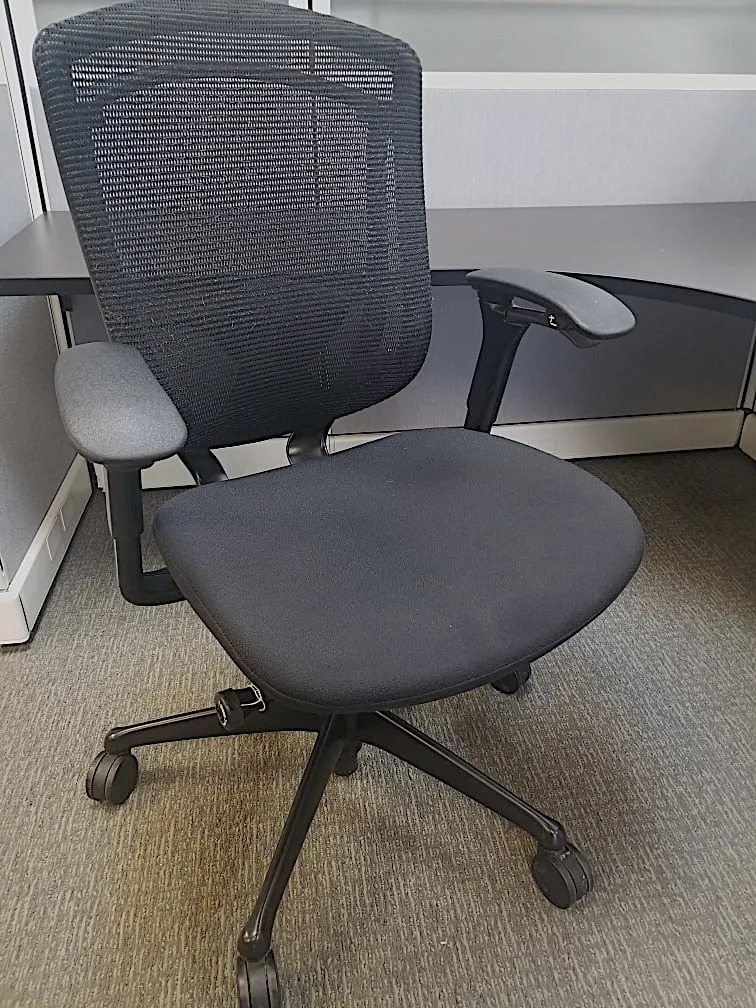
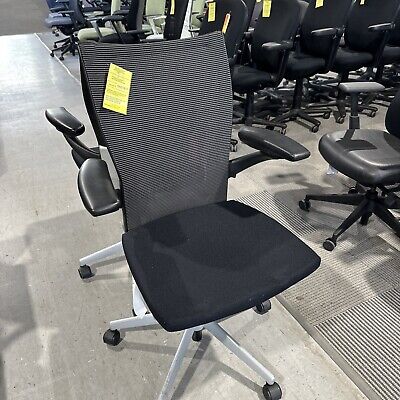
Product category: items_chair
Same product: no